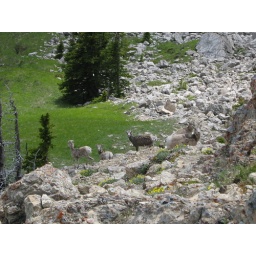
We climbed around on a small mountain trying to get close and take pictures of these sheep